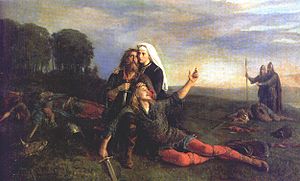
Fornaldersaga
Fornalder ("gamle dage"); maleri af Peter Nicolai Arbo.
En fornaldersaga er en saga, der til forskel fra islændingesagaerne finder sted før koloniseringen af Island. Der er visse undtagelser som Yngvars saga víðförla, som foregår i 1000-tallet. Sagaerne blev sandsynligvis skrevet på Island fra omkring midten af 1200-tallet til omkring 1400, selv om det er muligt, at nogle først er nedskrevet senere, så som Hrólfs saga kraka.